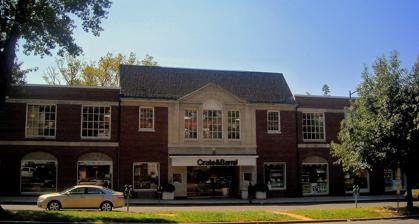
Building: Spring Valley Shopping Center
Country: United States of America
Year built: 1939
United States historic place Square 1500 U.S. National Register of Historic Places Square 1500 in 2008 Location 4820, 4860, 4872, 4874 Massachusetts Avenue , and 4301 49th Street, N.W. Washington, D.C. Coordinates 38°56′40.82″N 77°5′42.81″W / 38.9446722°N 77.0952250°W / 38.9446722; -77.0952250 Built 1939 Architect A.C. Miller Architectural style Colonial Revival NRHP reference No. 03000731 Added to NRHP August 7, 2003 The Spring Valley Shopping Center is an historic shopping center, located at 4820, 4860, 4872, 4874 Massachusetts Avenue and 4301 49th Street, Northwest, Washington, D.C. , in the Spring Valley neighborhood. History It was designed by A.C. Miller in 1939; the Colonial Revival buildings were originally known as the Spring Valley Shopping Center. Original tenants included Esso , D.G.S. Market, Garfinckel's Department Store (Spring Valley Branch), and other retailers. The buildings were added to the National Register of Historic Places on August 7, 2003. Current tenants include Crate & Barrel, Bank of America, Capital One Bank (formerly Chevy Chase Bank), Starbucks Coffee, and Le Pain Quotidien. In 2015, Washington Real Estate Investment Trust announced development plans. References